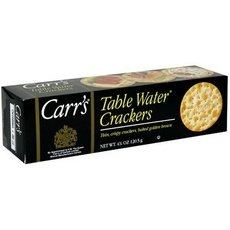
Item Name: Carr's Table Water Crackers 12x 4.25Oz
Value: 12.0
Unit: Count

Price: 62.98